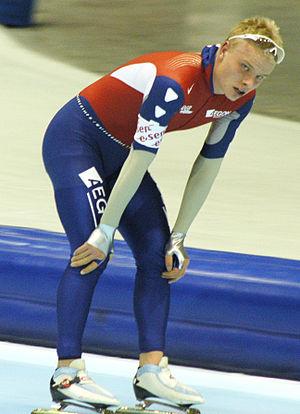
Koen Verweij, né le 26 août 1990 à Koedijk, est un patineur de vitesse néerlandais. Il est licencié au club de TVM.